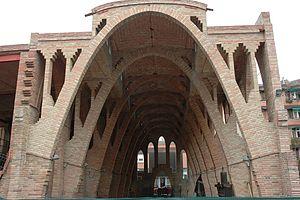
Le vignoble de Catalogne est une région viticole espagnole correspondant à la communauté autonome de Catalogne. Le vignoble de la Catalogne française appartient au vignoble du Languedoc-Roussillon.